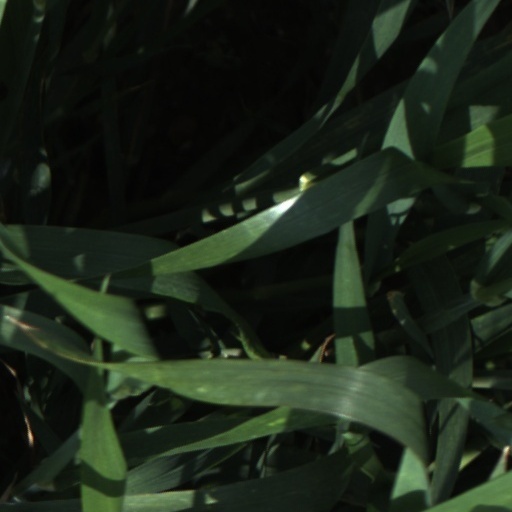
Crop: wheat